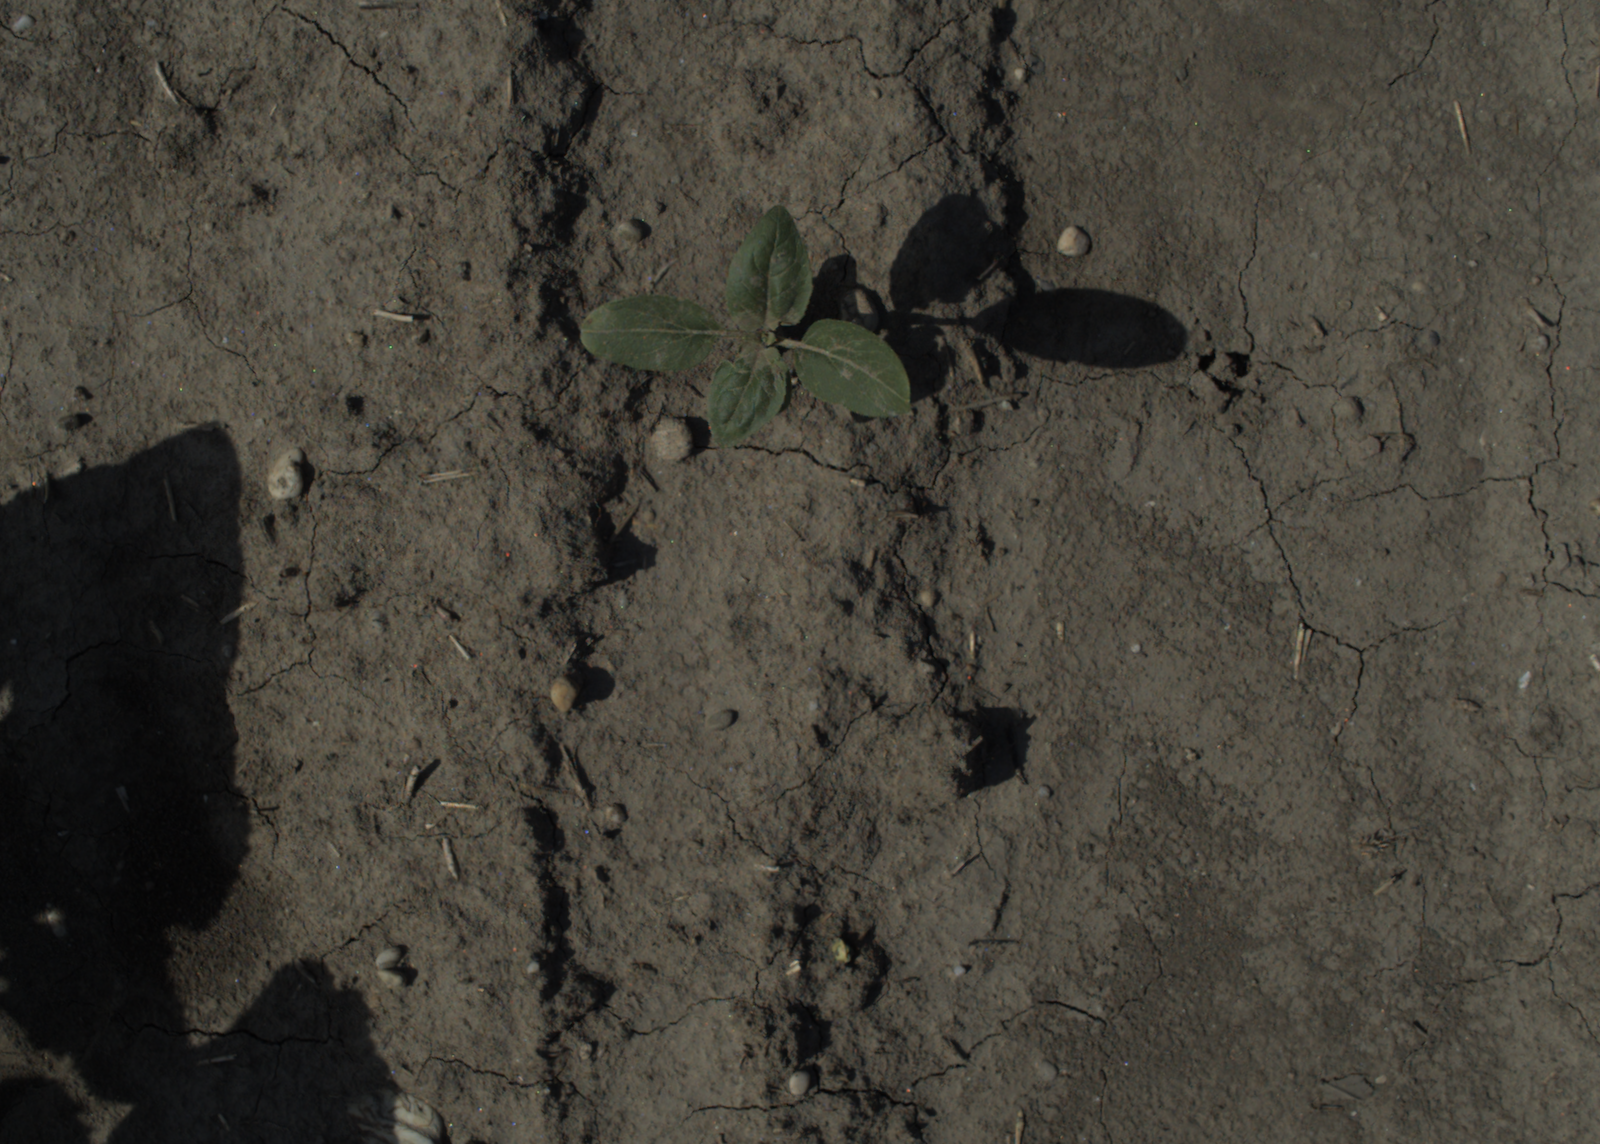
Capture date: 15.07.2021 10:15:07
Weather: sunny
Wind: light
Seeding date: 08.06.2021
Plant canopy height (mm): 962